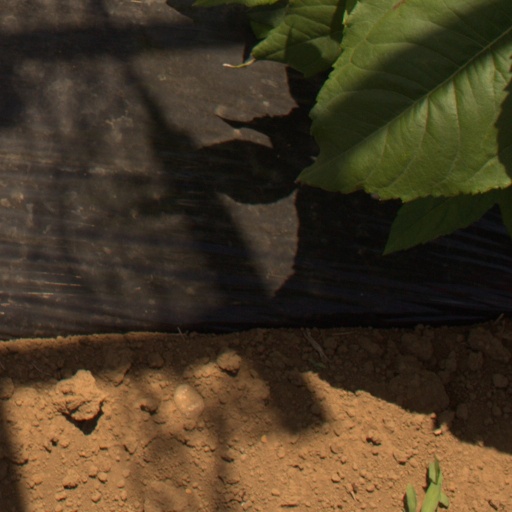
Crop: Jerusalem artichoke